Sarah Buechi

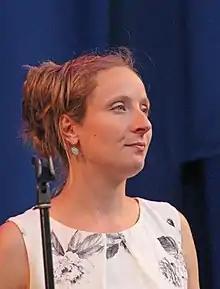
Sarah Buechi 2017 at the Jazz im Palmengarten in Frankfurt

Buechi, who comes from a family of musicians (her mother is an organist and choirmaster, and her father composer and piano teacher) and grew up in the Canton of Glarus aufwuchs, received violin lessons at the age of five. Next she learned piano and guitar. After playing rock music in youth and writing a Musical theatre she studied at the Jazz Department of the College of Music with Lauren Newton and Susanne Abbuehl until 2007, and for 18 months at the "Karnataka College of Percussion" with R. A. Ramamani. Since then, her vocals feature microtonal elements of South Indian music. She also had lessons with Médéric Collignon, Sheila Jordan, Jay Clayton and Steve Coleman.